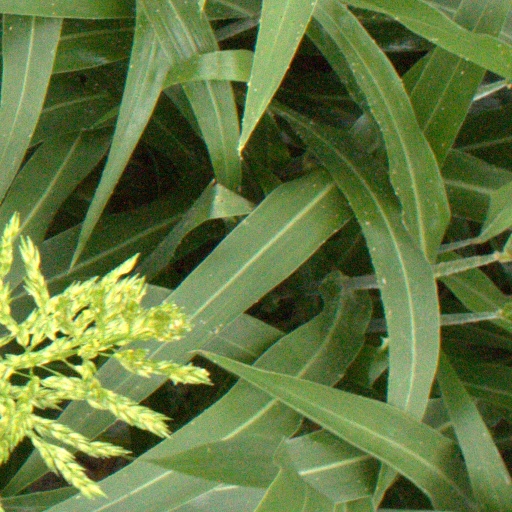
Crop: sorghum